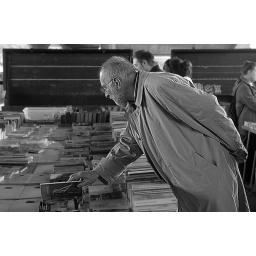
Bookman at book market London under a bridge.